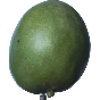
Label: mango